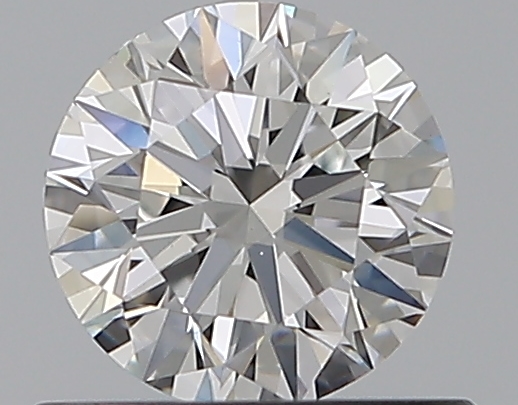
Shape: round
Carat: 0.51
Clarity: VS1
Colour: F
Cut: EX
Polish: EX
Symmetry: EX
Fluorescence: ST
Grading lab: GIA
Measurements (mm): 5.09 x 5.12 x 3.16